Lookout Studio

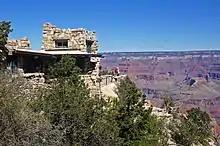
Side view of the Lookout Studio showing the multiple levels, faux ruins appearance, and banks of windows.

The rubble stone building is at the edge of the canyon. The walls rise to an irregular parapet which incorporates the building's chimneys. Before a roof replacement the roof carried a pile of stones designed to look like they had fallen into ruin. The lookout is on three levels, with a main level housing a shop and enclosed viewing area, a lower viewing platform and a small enclosed observation tower. The wood viga roof structure remains visible, although the structure has undergone other renovations. The lookout is unusually brightly lighted for a Colter building, since its interior receives a great deal of light through its banks of large windows.